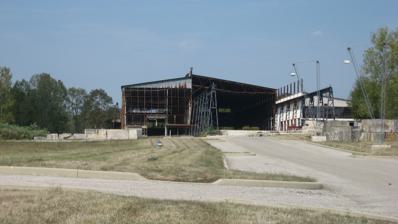
Building: Woolery Stone Company
Country: United States of America
Year built: 1948
United States historic place Woolery Stone Company U.S. National Register of Historic Places Woolery Stone Company, September 2010 Show map of Indiana Show map of the United States Location 2295 W. Tapp Rd., Bloomington, Indiana Coordinates 39°08′21″N 86°33′38″W / 39.13917°N 86.56056°W / 39.13917; -86.56056 Area 28 acres (11 ha) Built 1948 ( 1948 ) , 1952, 1954 Architectural style International Style NRHP reference No. 02001563 Added to NRHP December 20, 2002 Woolery Stone Company is a historic limestone quarry and manufacturing complex located at Bloomington , Monroe County, Indiana .  The property includes a variety of buildings, structures, and objects associated with the production of dimensional limestone .  These include the limestone faced International Style headquarters building, metal mill office, machine shop, blacksmith shop, limestone storage structure, limestone walls, and the grand scale all metal mill building. It was listed on the National Register of Historic Places in 2002. References Wikimedia Commons has media related to Woolery Stone Company .